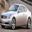
Label: automobile